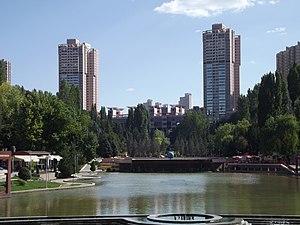
Dikmen Valley est un complexe immobilier comprenant 22 immeubles construits à Ankara en Turquie, dont 4 gratte-ciel résidentiels, les Dikmen Valley Towers de 140 mètres de hauteur pour 36 étages construits de 1991 à 1996.
Depuis la construction du siège de la Turkish Petroleum en 1974, 110 gratte-ciel ont été construits à Ankara dans la capitale de la Turquie.